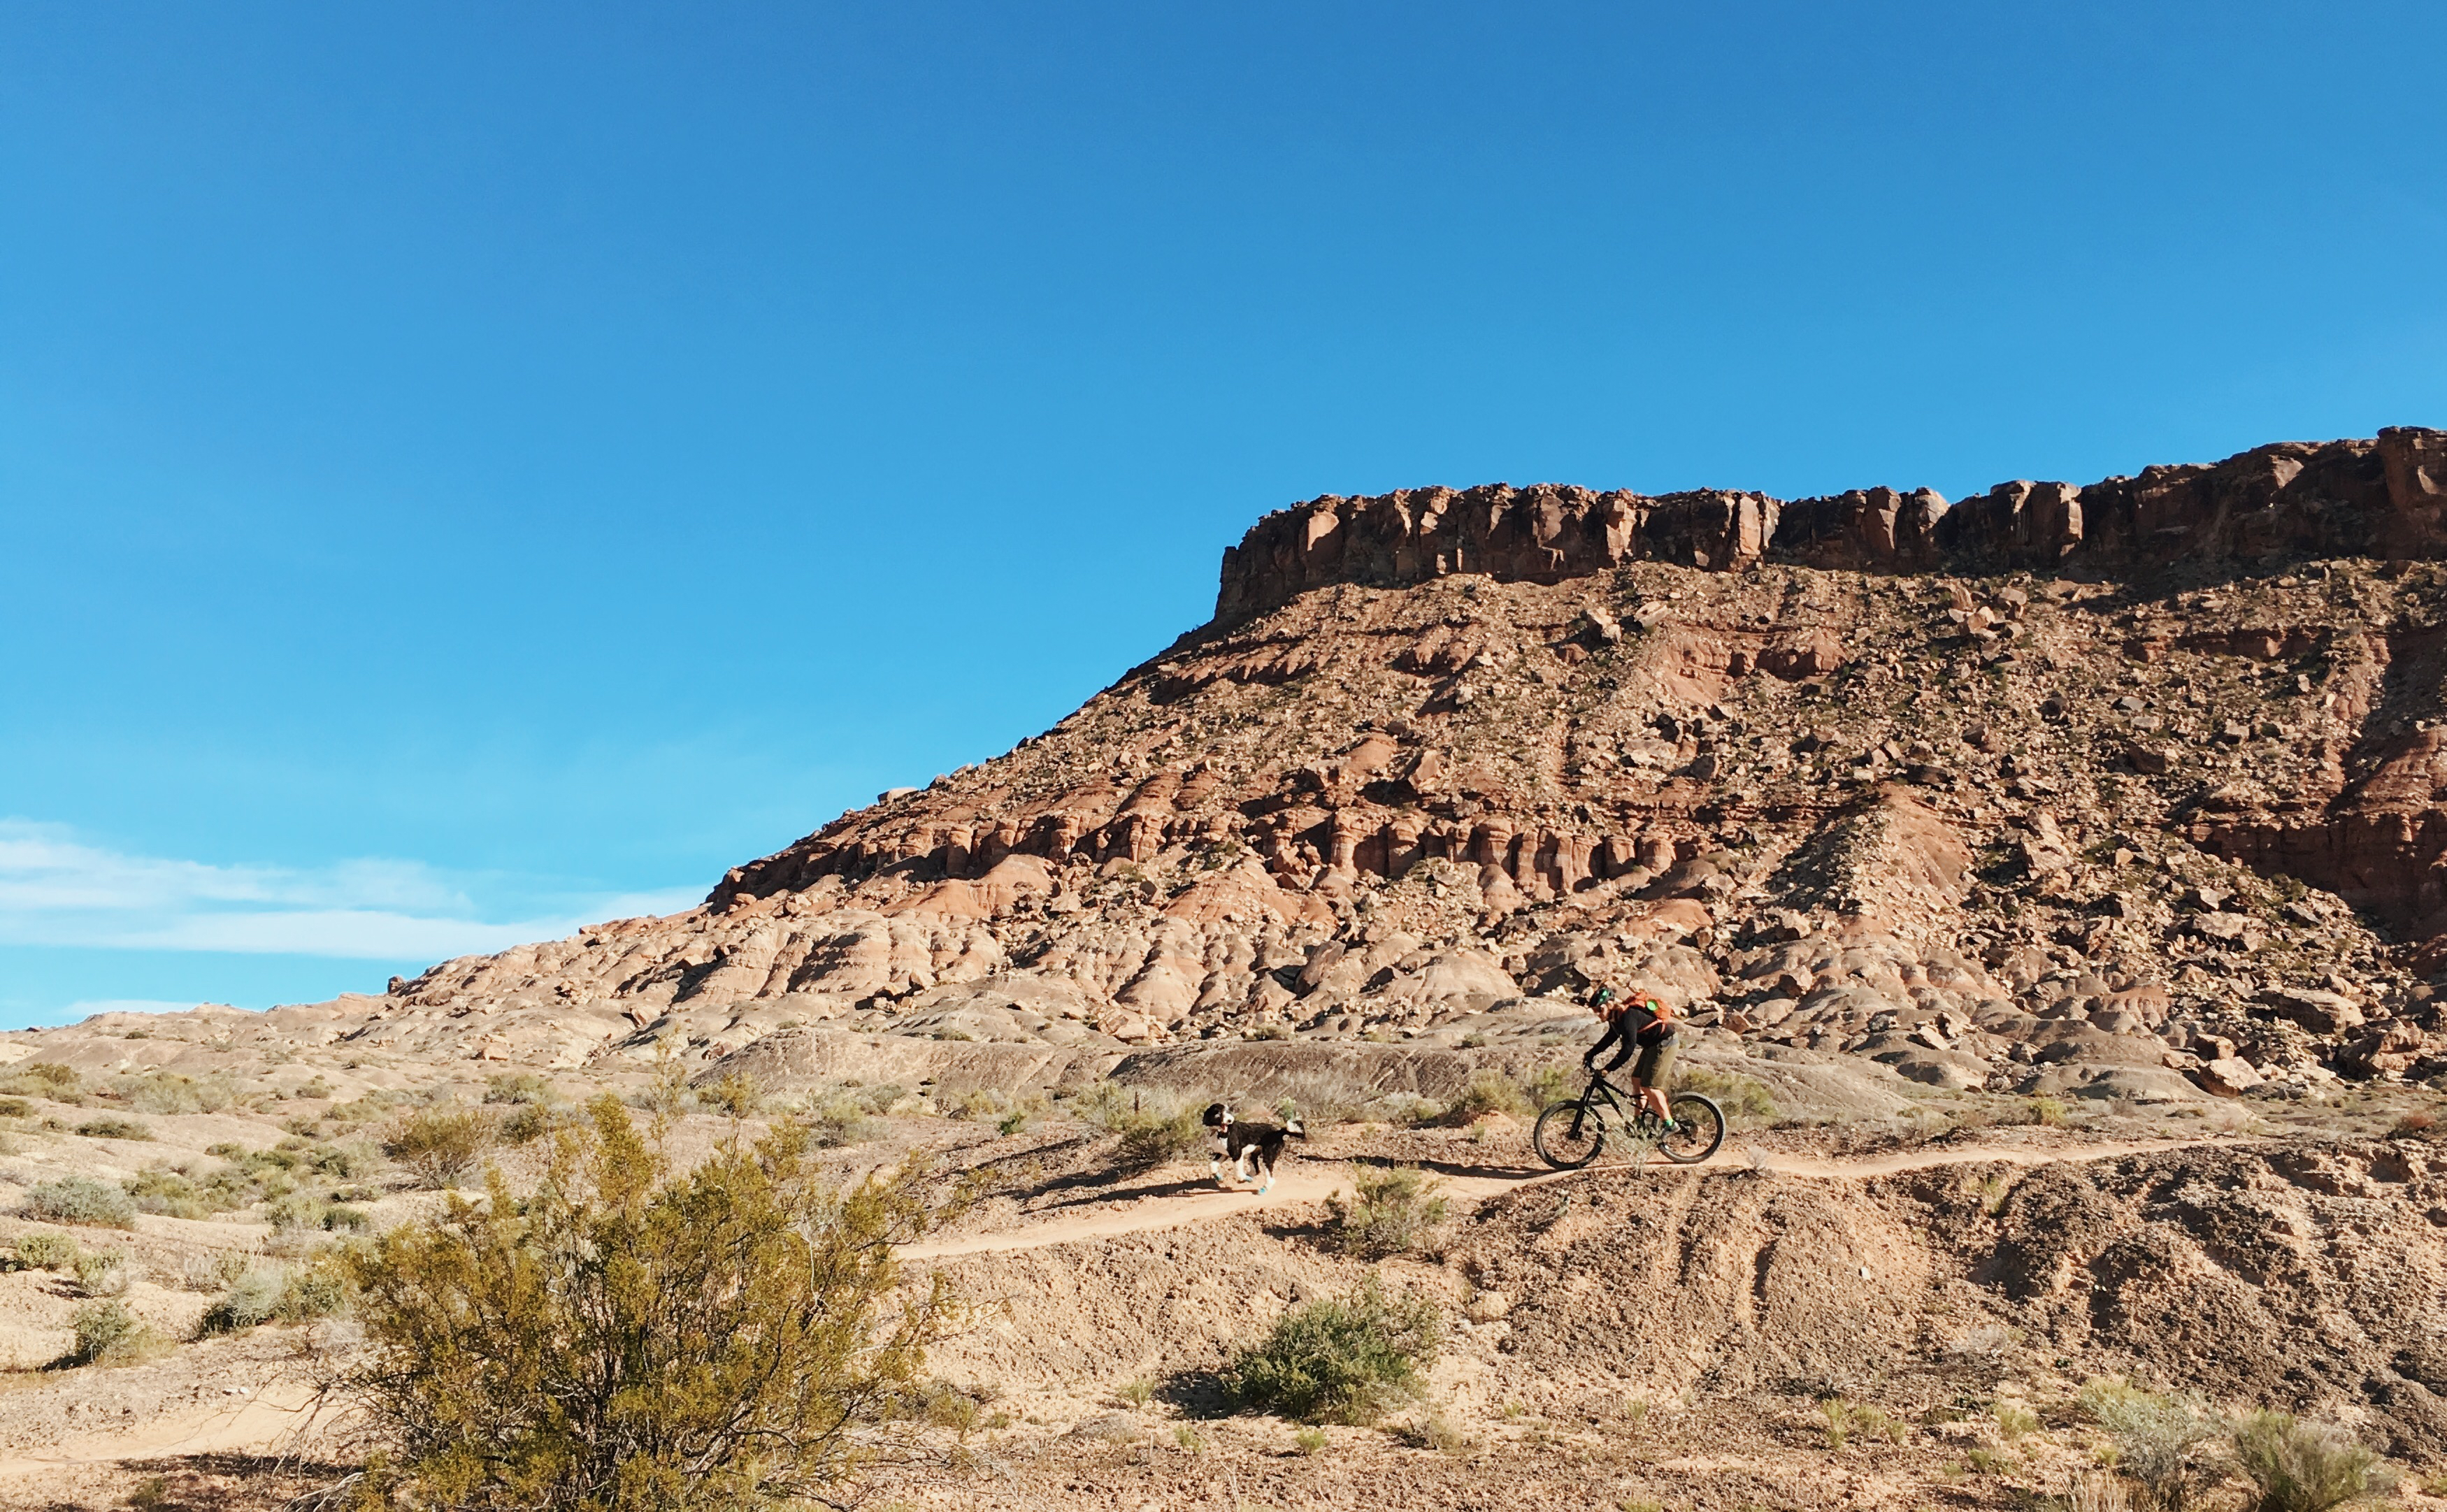
landscape, rock, wilderness, mountain, adventure, valley, formation, soil, terrain, ridge, geology, badlands, plateau, wadi, butte, landform, natural environment, geographical feature, mountainous landforms